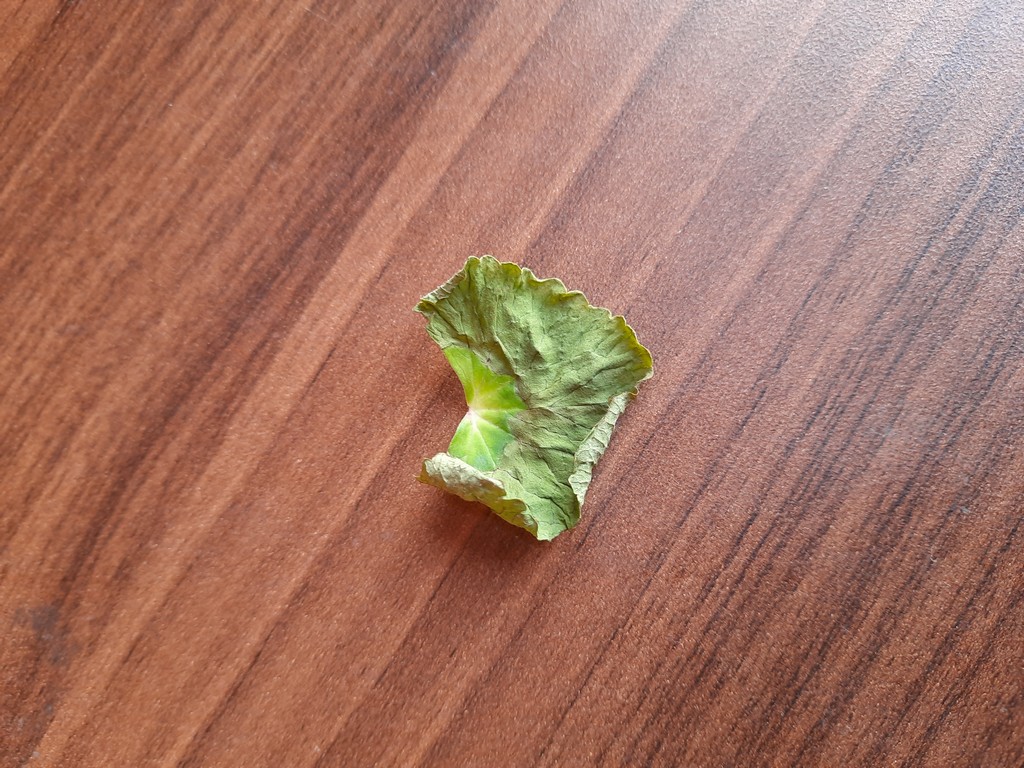
Label: Dried